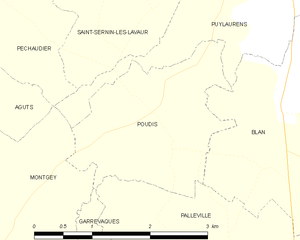
Carte des communes françaises Poudis
Poudis est une commune française située dans le département du Tarn, en région Occitanie.